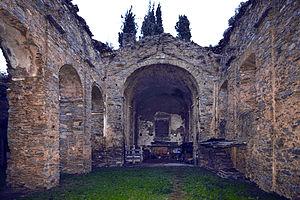
Linguizzetta est une commune française située dans la circonscription départementale de la Haute-Corse et le territoire de la collectivité de Corse. Elle appartient à l'ancienne piève de Verde.